South Bank

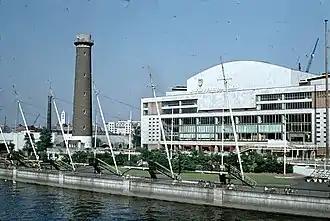
Royal Festival Hall c.1959 and the now-demolished Shot Tower.

Before the Thames was embanked, this area of Lambeth was often flooded, so the area was slower to develop than the north bank of the Thames.